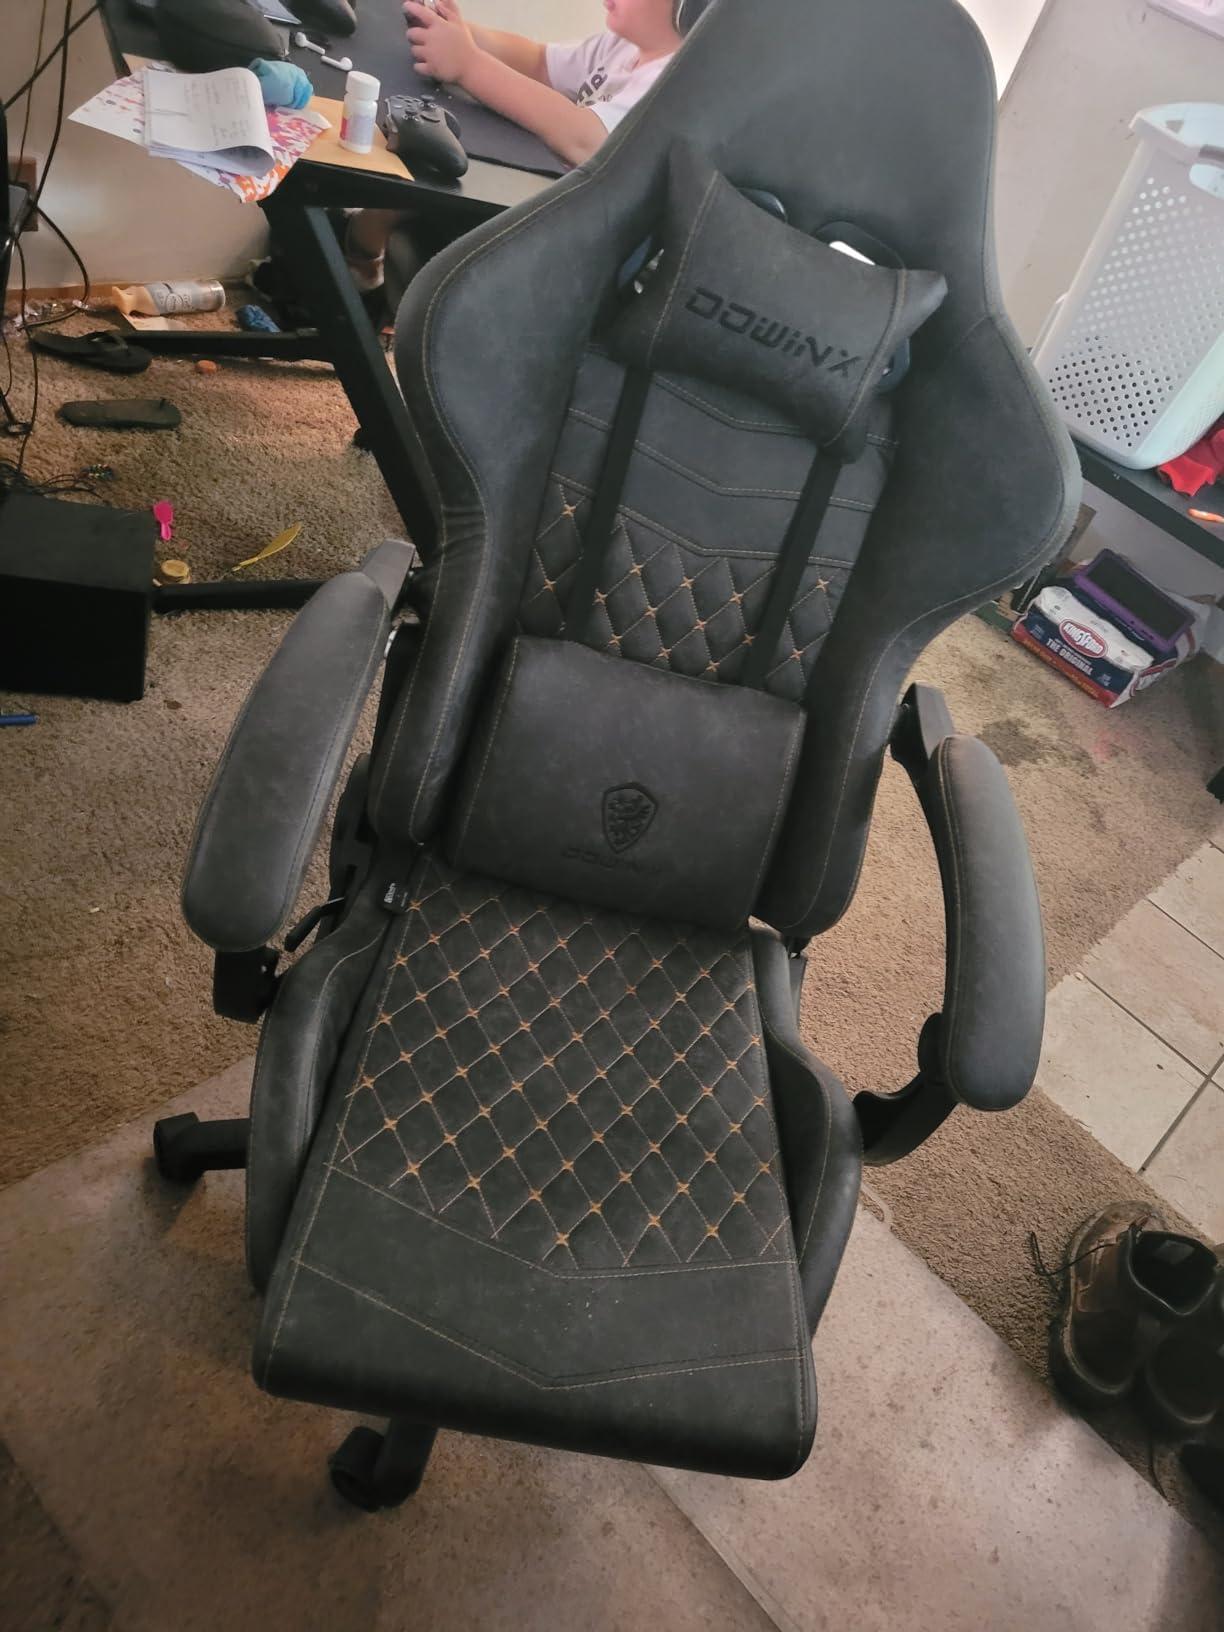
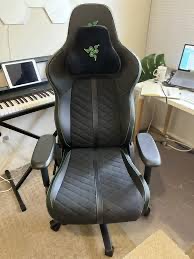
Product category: items_chair
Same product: no